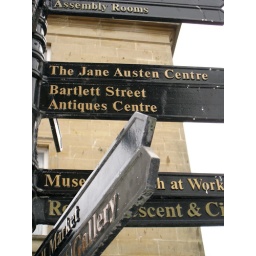
Em wants these road signs in our next house